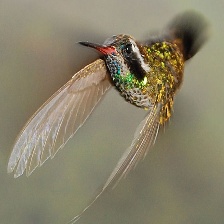
Species: WHITE EARED HUMMINGBIRD
Scientific name: BASILINNA LEUCOTIS
ImageNet parent category: hummingbird